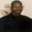
Label: man